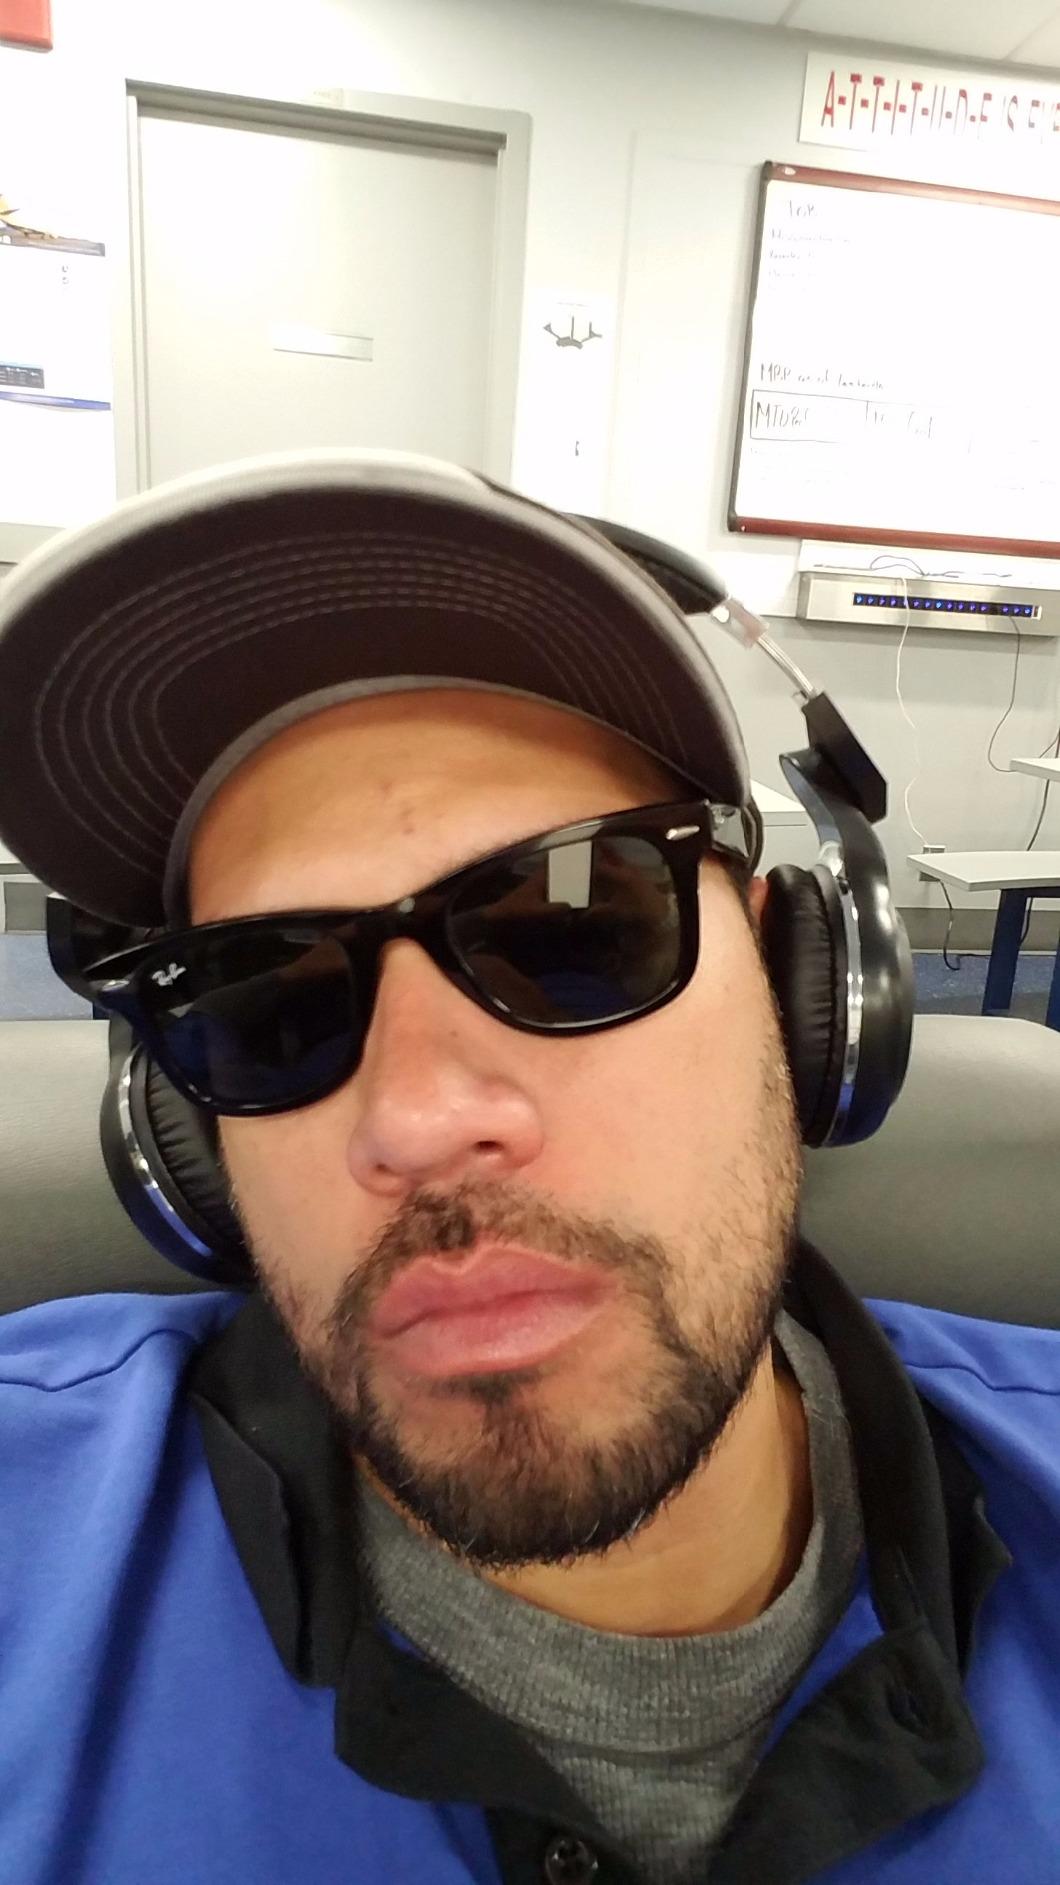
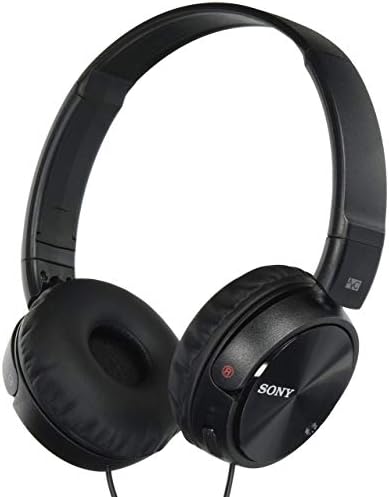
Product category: headphones
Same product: no